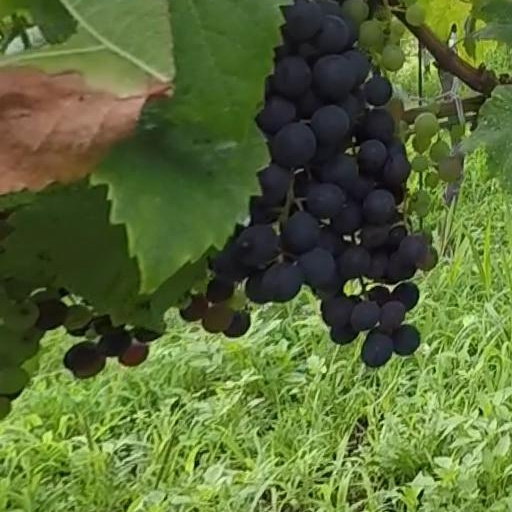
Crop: grape